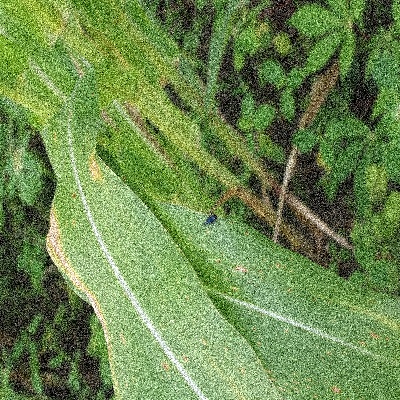
Label: Corn_(Maize)___Leaf_Spot